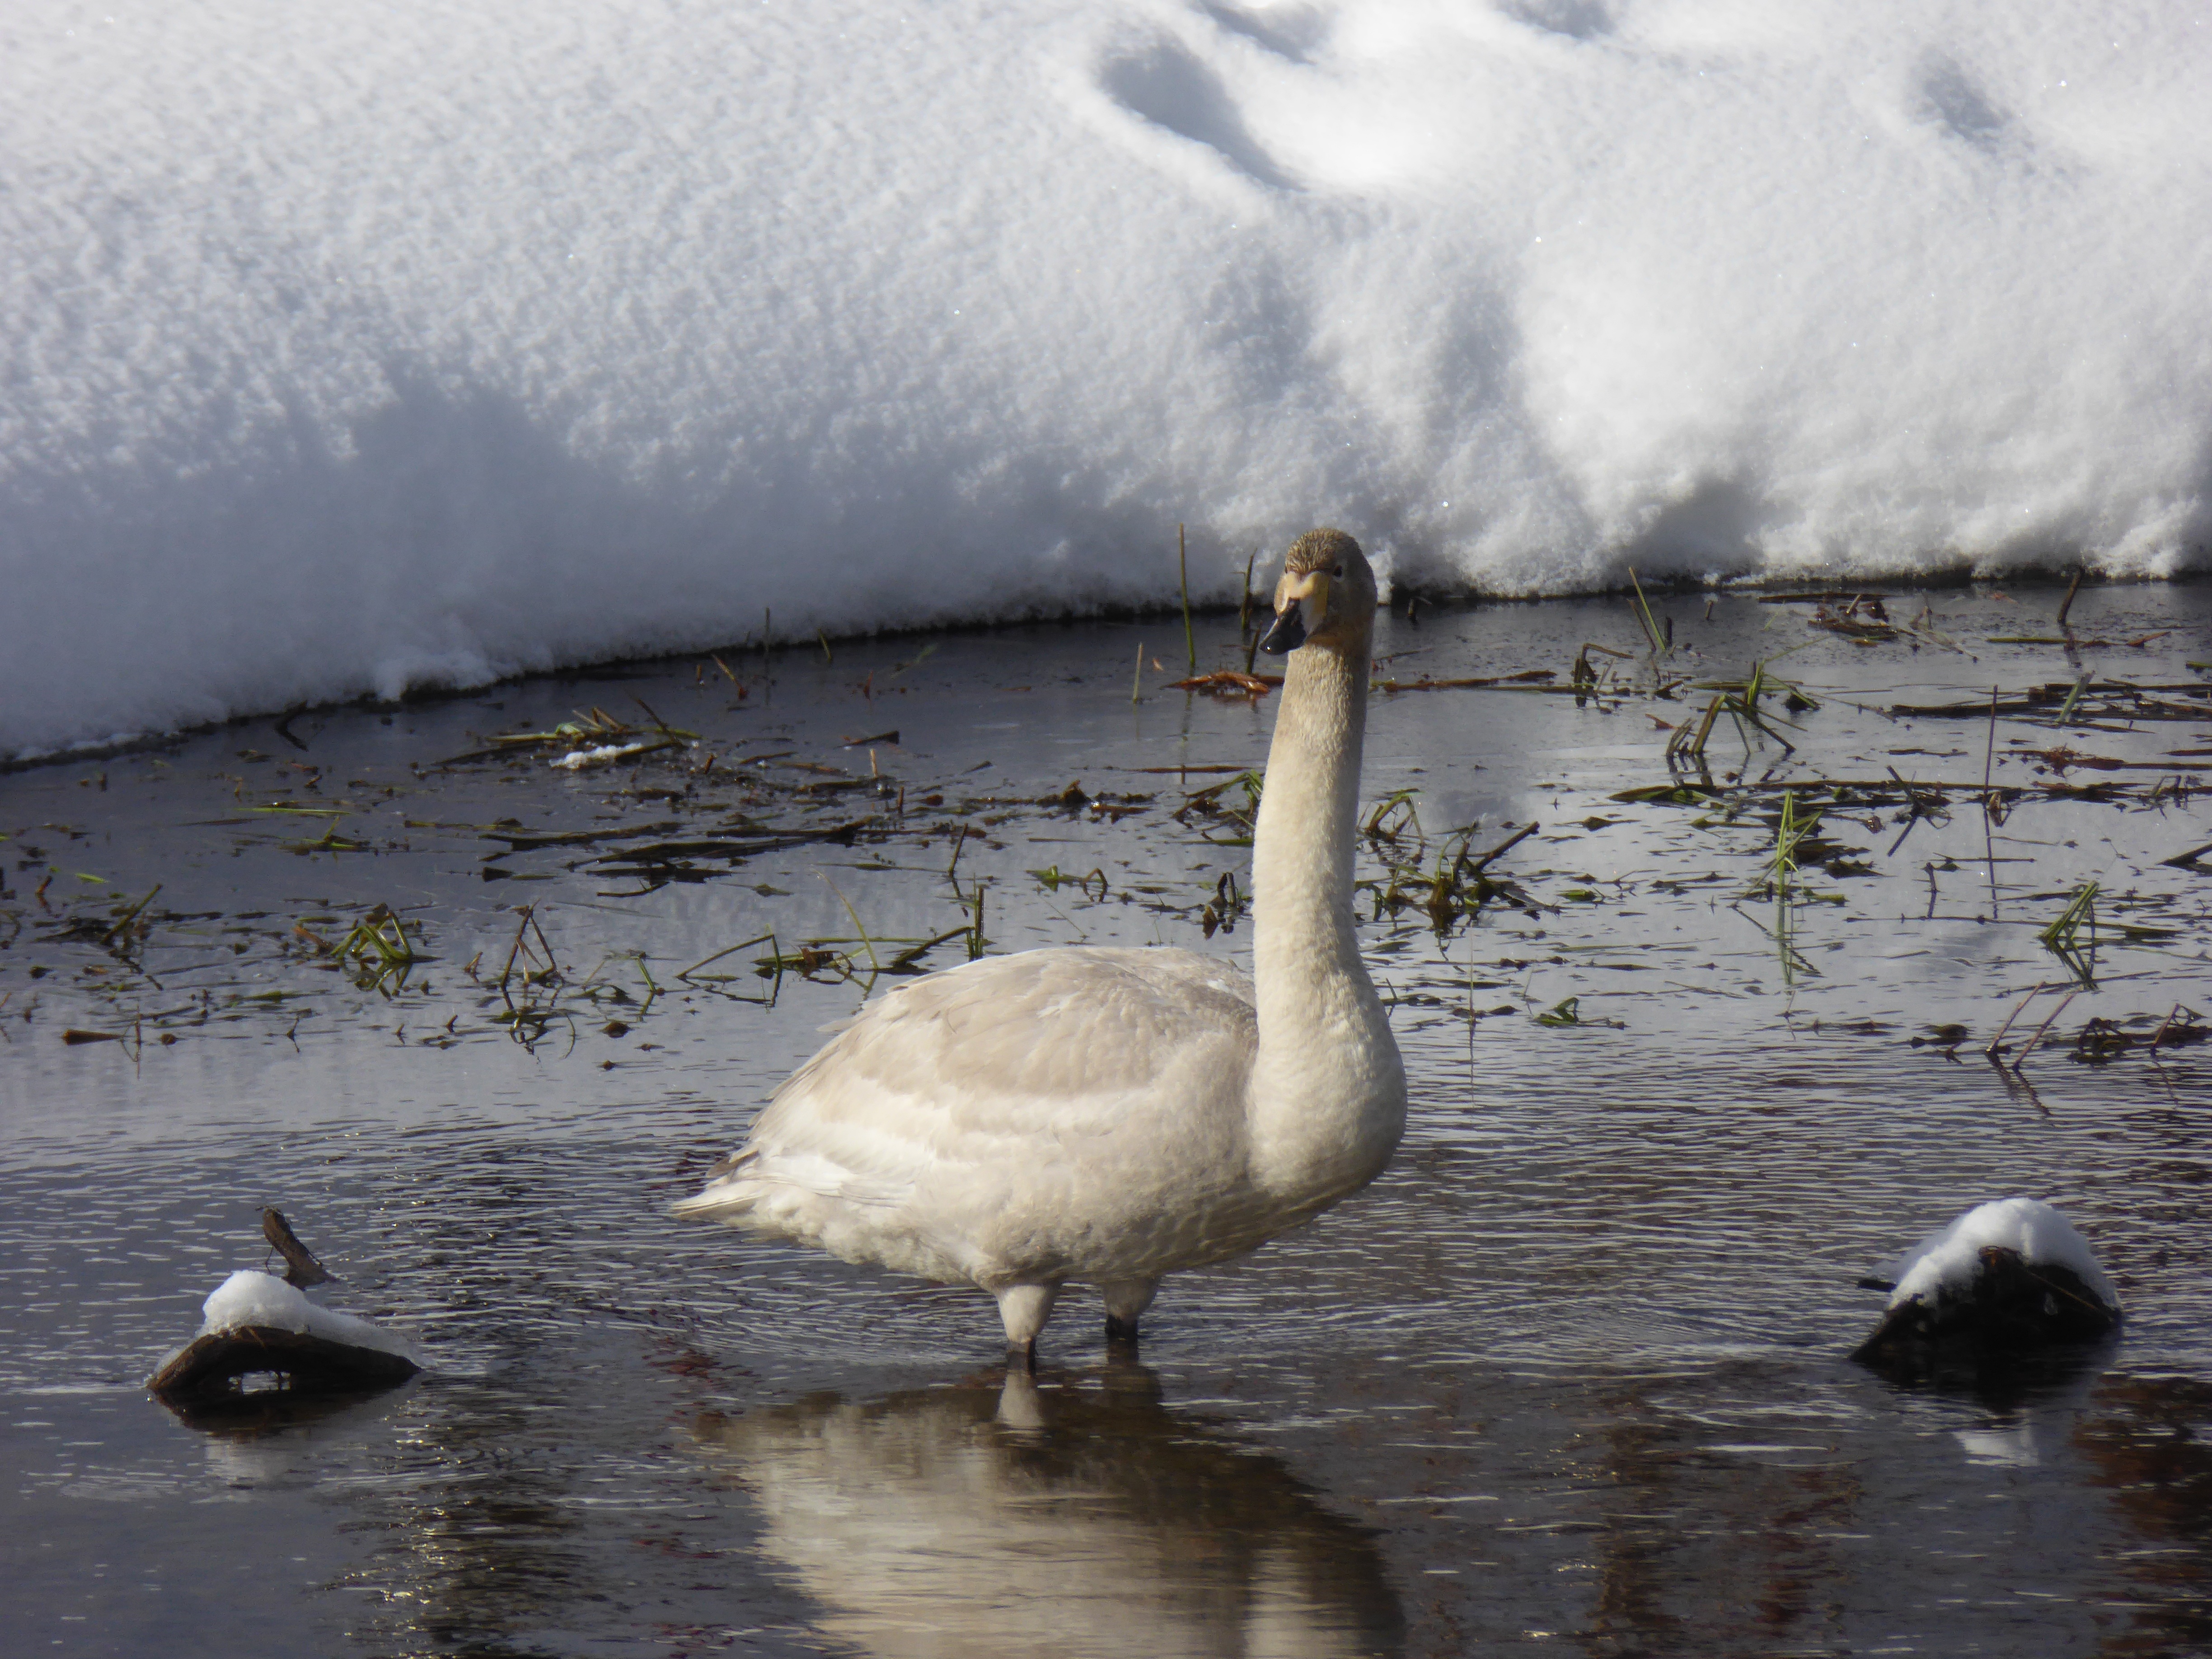
water, nature, winter, bird, river, wildlife, reflection, beak, fauna, swan, goose, vertebrate, waterfowl, water bird, norway, ducks geese and swans, raufoss